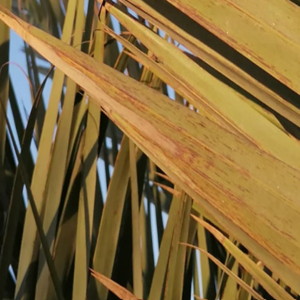
Label: Leaf Spots